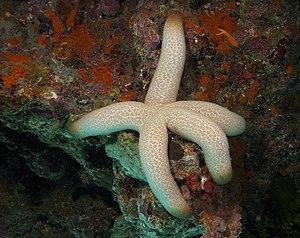
Les Thromidia constituent un genre d'étoiles de mer de la famille des Mithrodiidae.
Les Mithrodiidae constituent une famille d'étoiles de mer au sein de l'ordre des Valvatida.
Les étoiles de mer ou Astéries forment une classe d'échinodermes, des animaux marins caractérisés par une silhouette rayonnante et un squelette calcaire formé de pièces articulées. On en dénombre au moins 1 500 espèces réparties dans plus de trente familles vivant dans tous les océans.
Les échinodermes forment un embranchement d'animaux marins benthiques présents à toutes les profondeurs océaniques, et dont les premières traces fossiles remontent au Cambrien.